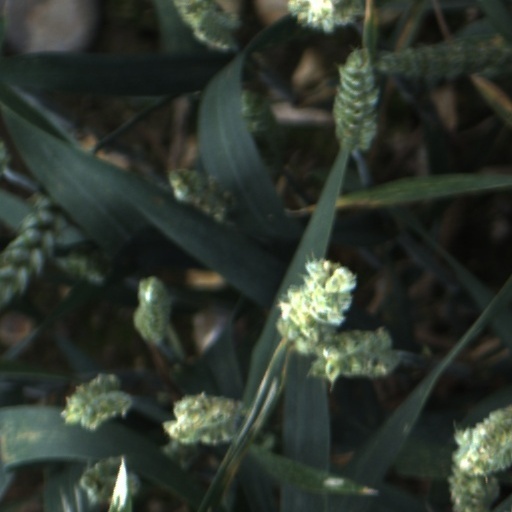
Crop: wheat